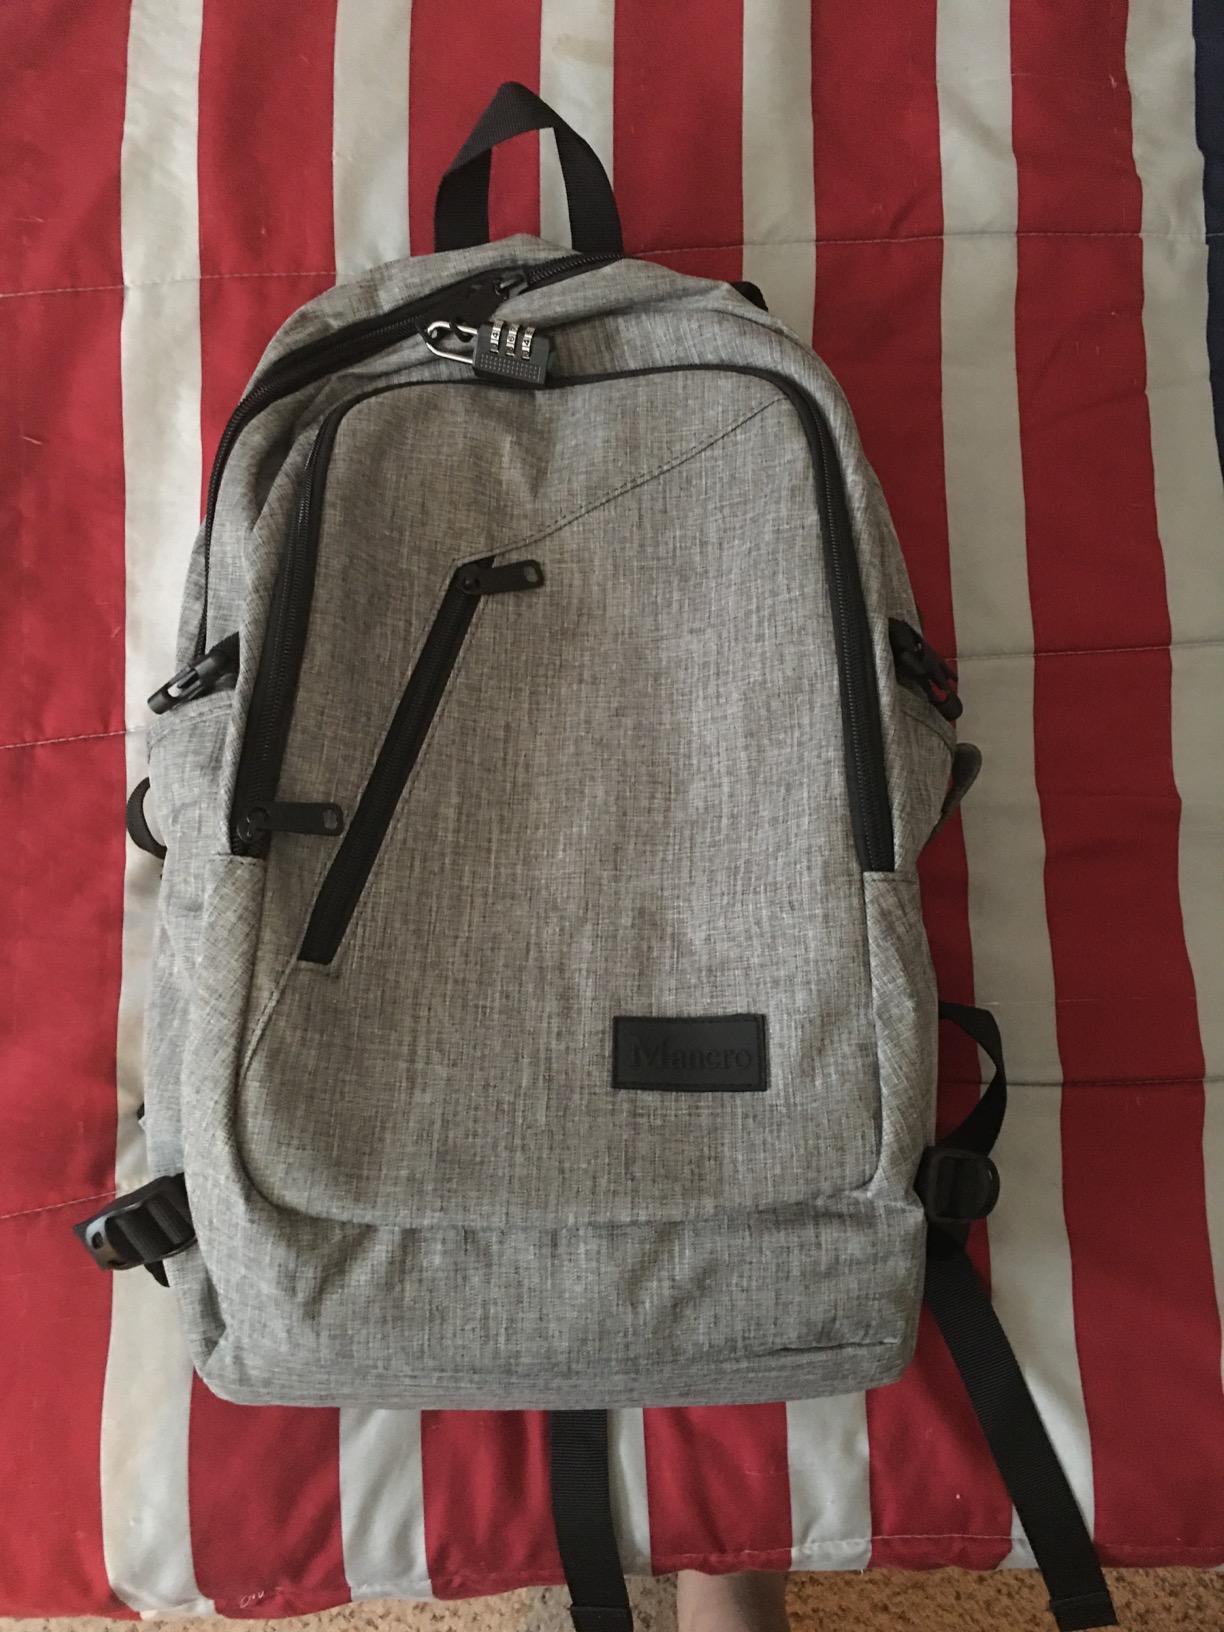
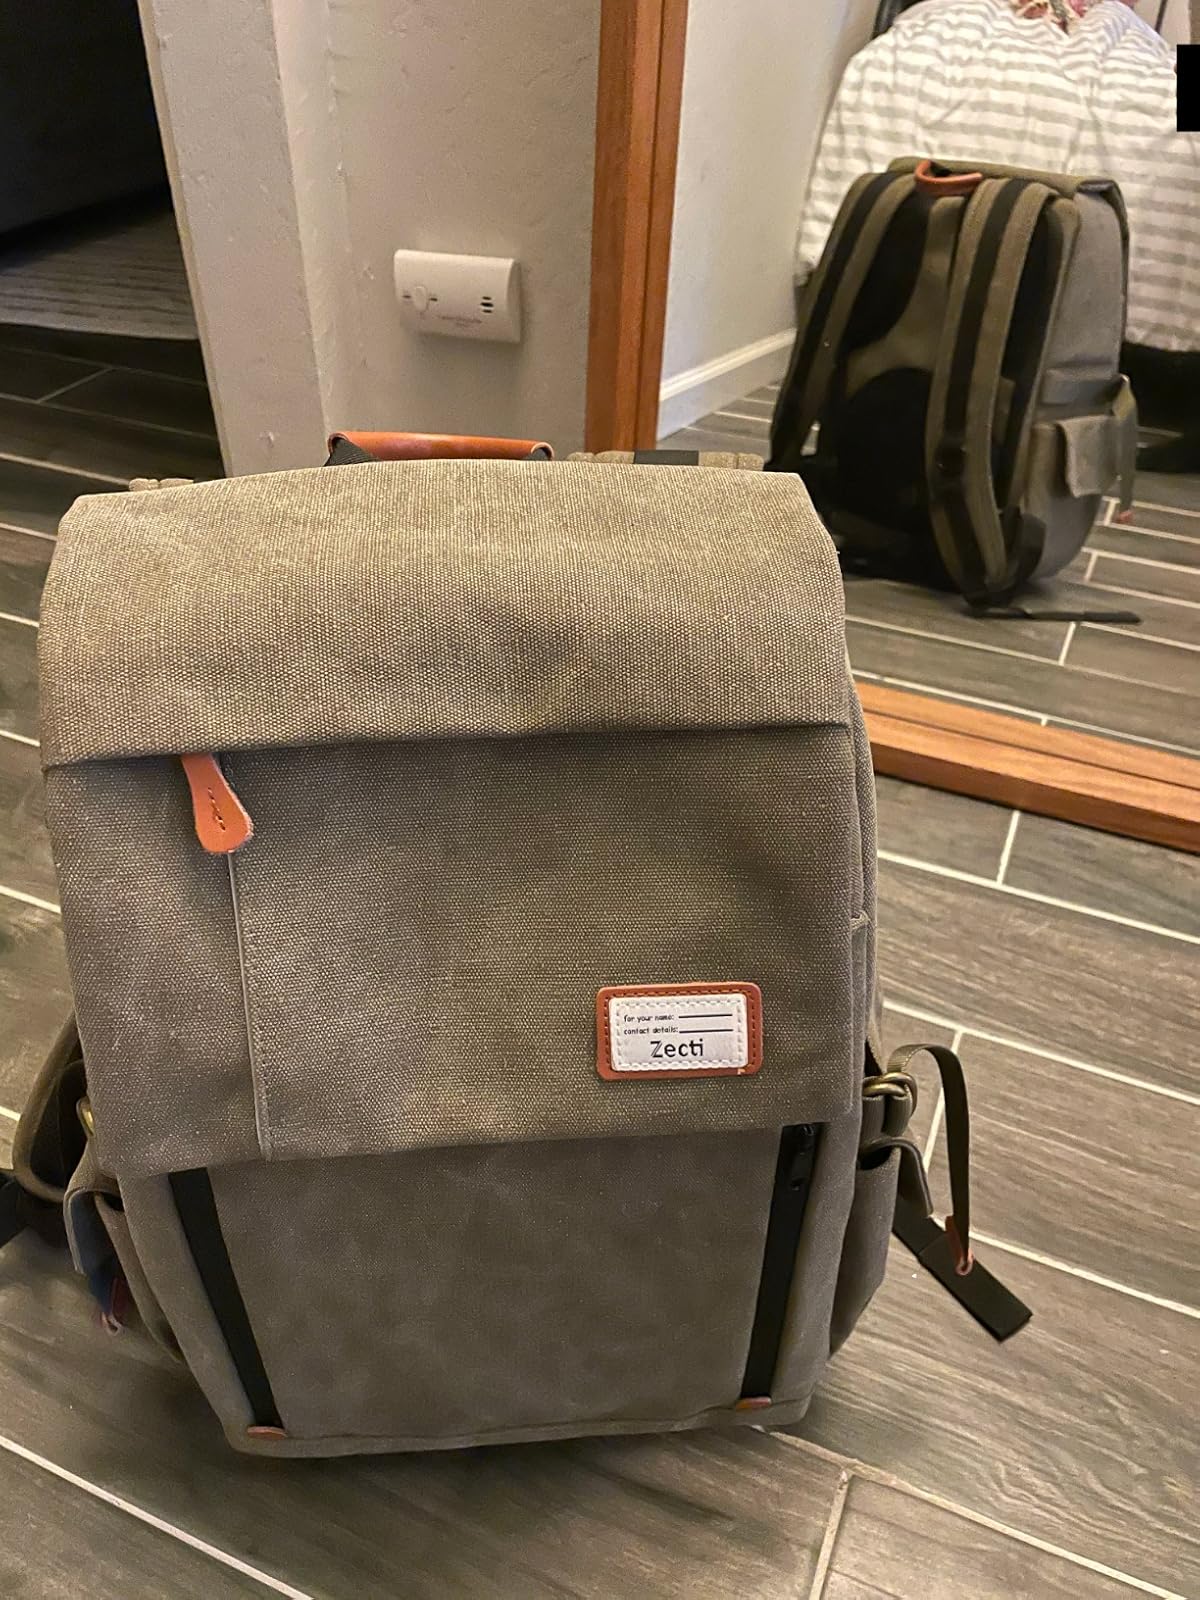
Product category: bag
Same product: no